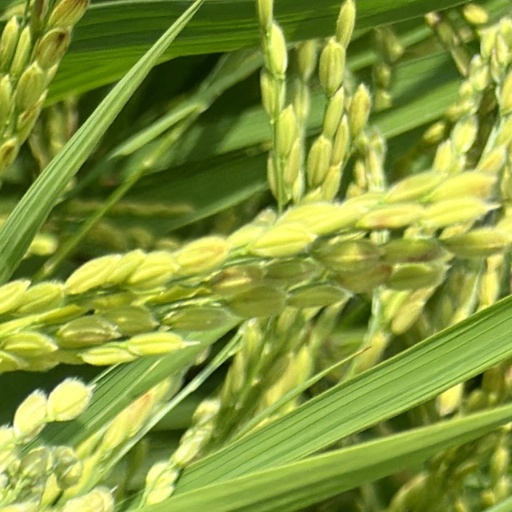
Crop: rice